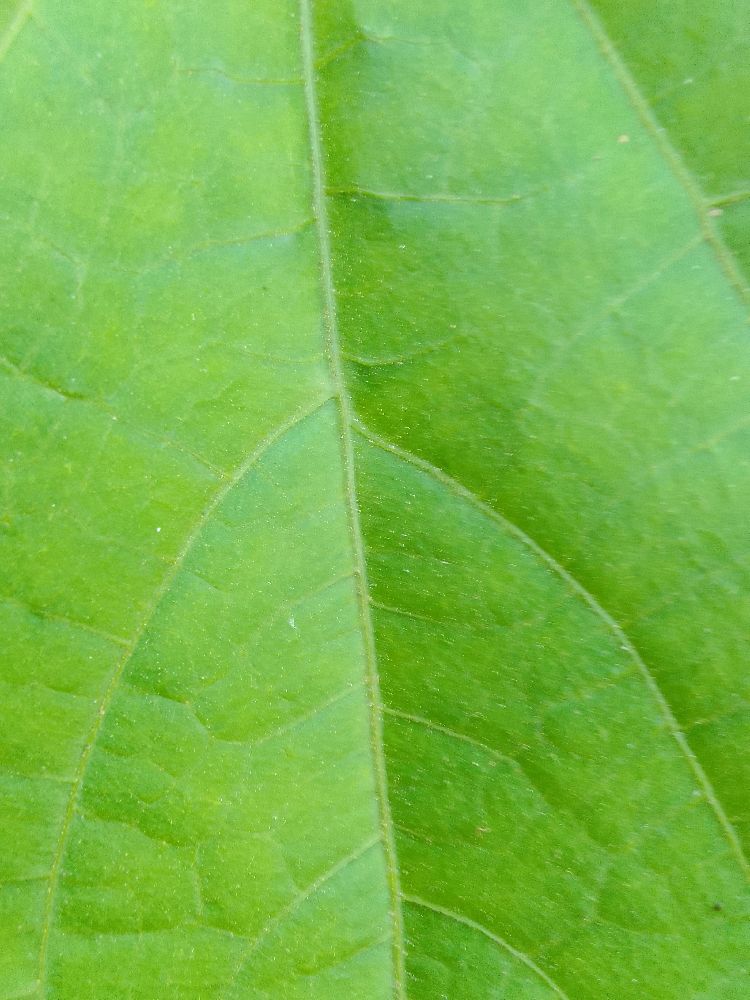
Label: healthy